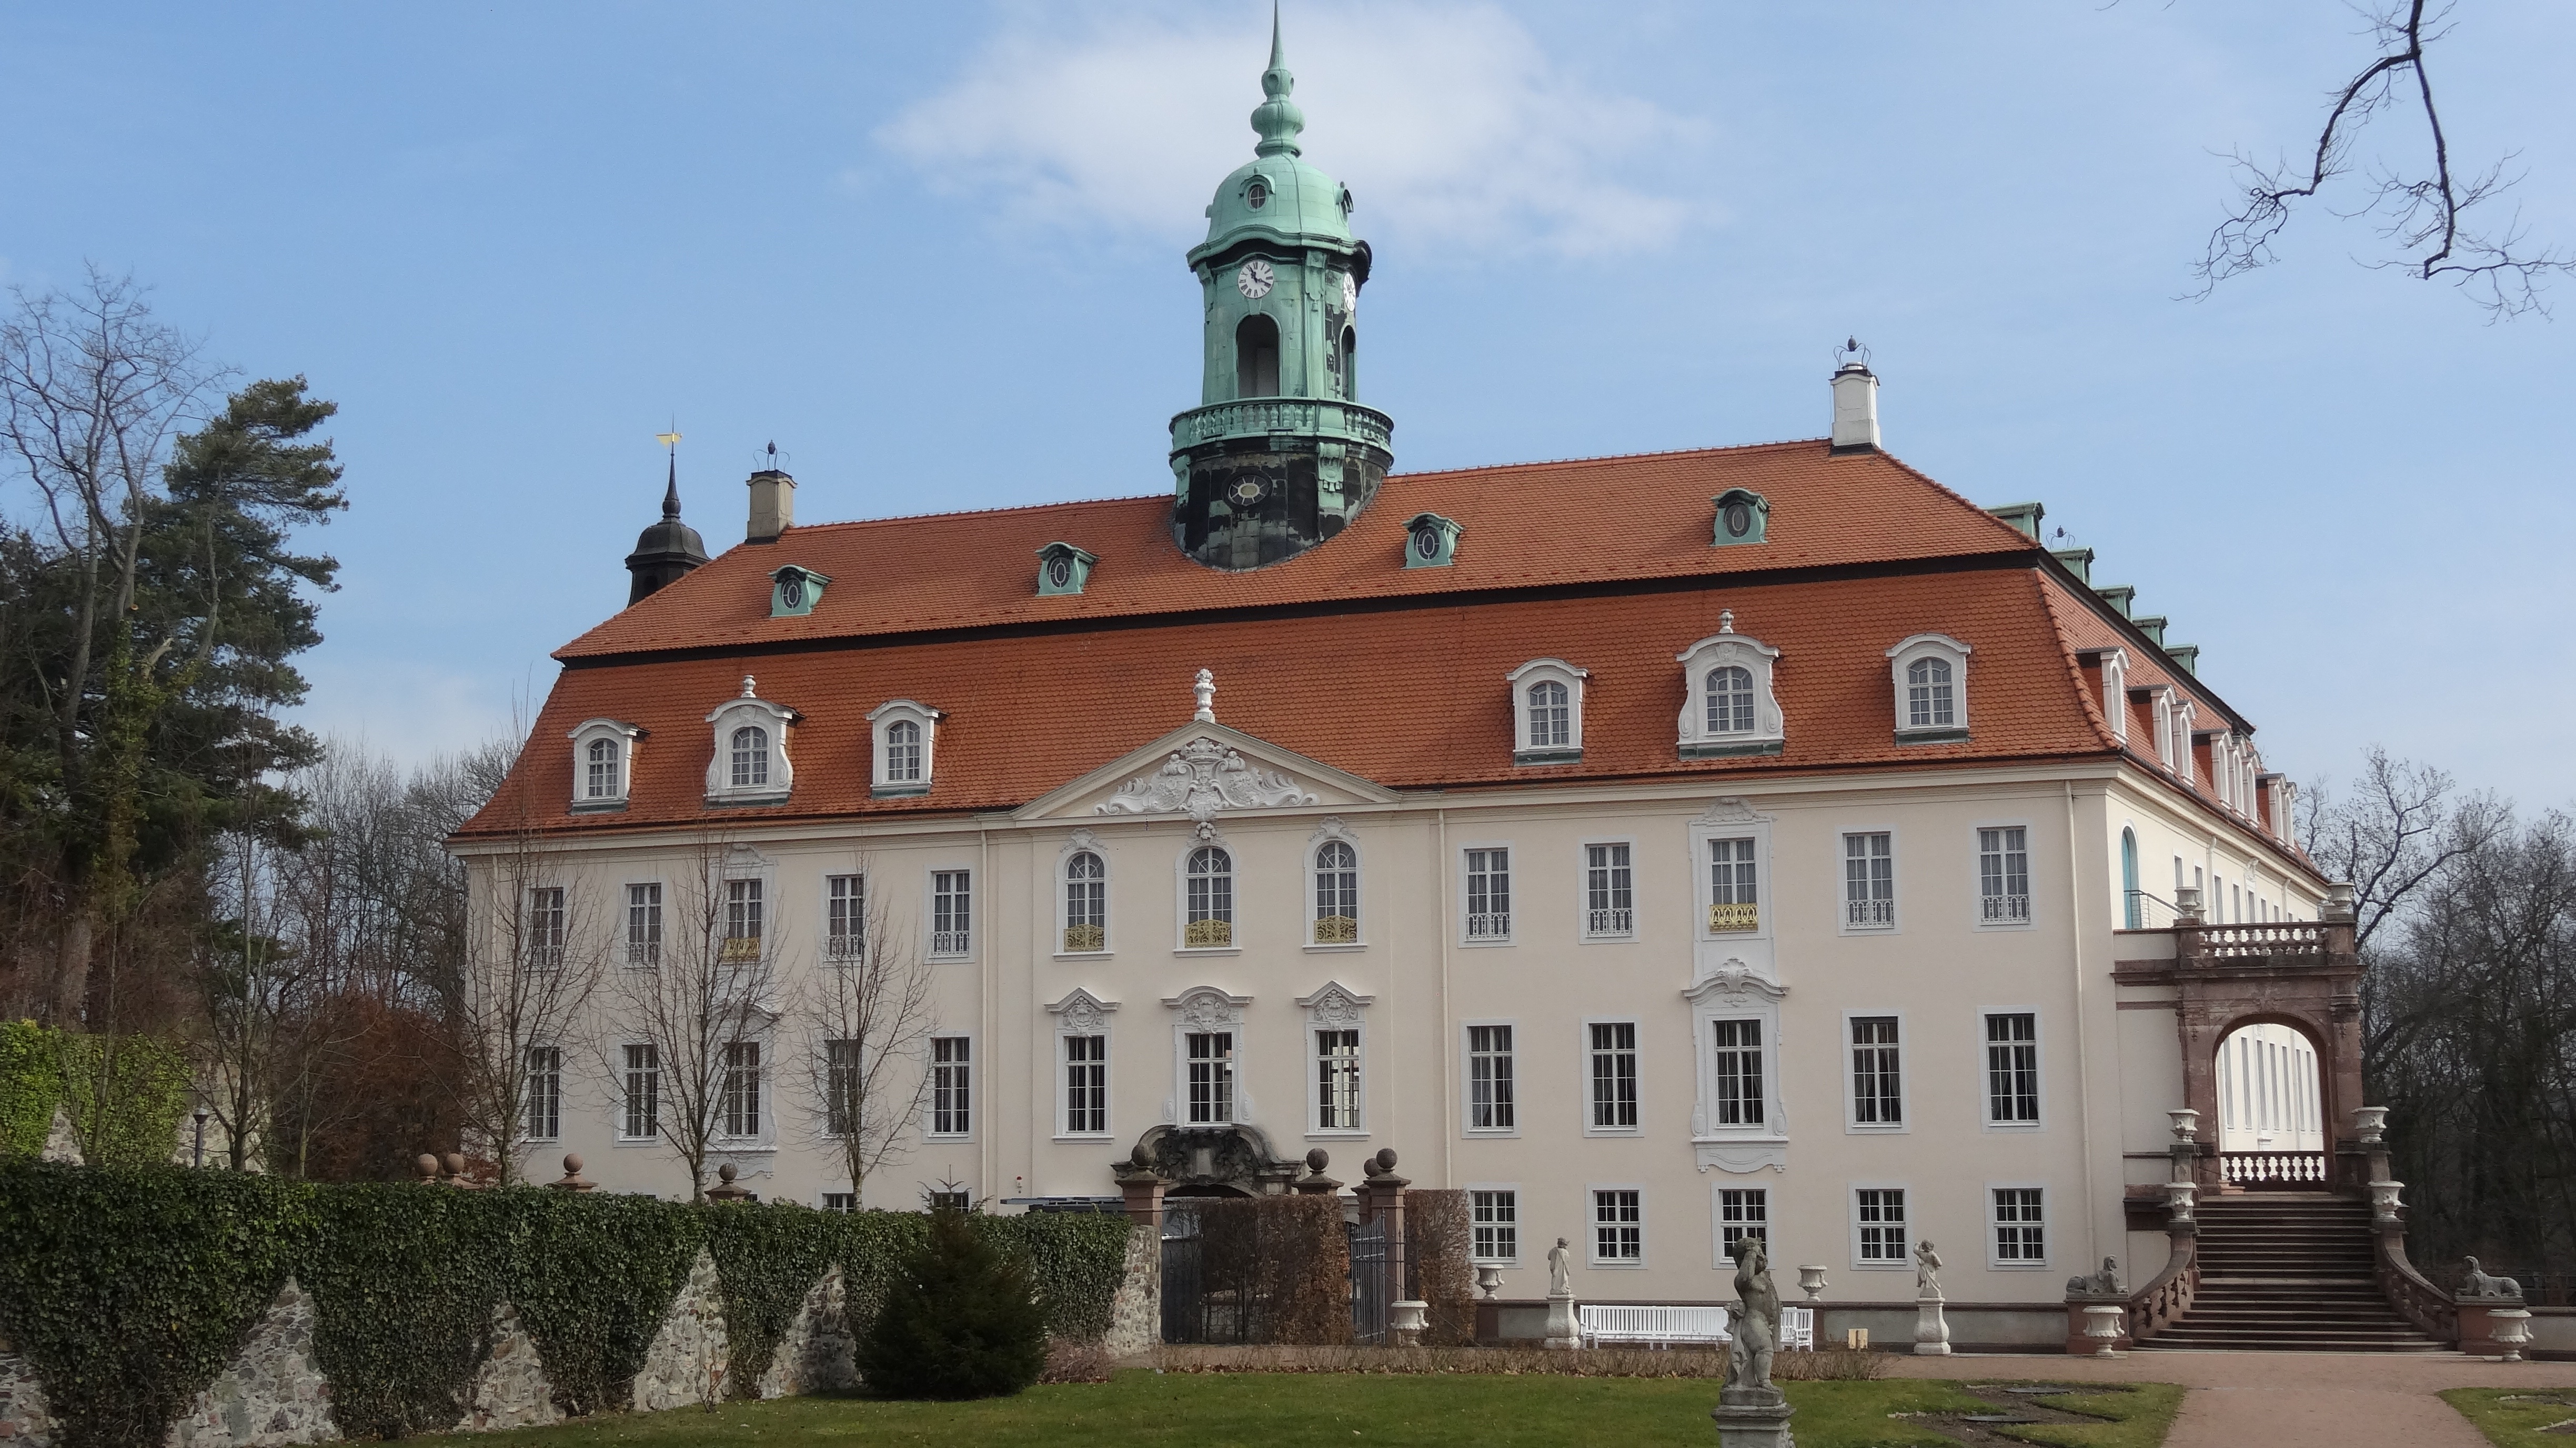
building, chateau, palace, castle, church, place of worship, monastery, synagogue, estate, courthouse, saxony, manor house, mittelsachsen, lichtenwalde, stately home, almshouse, water castle